Keizersberg Abbey

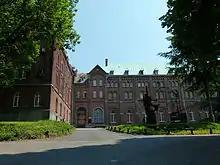
Front view of the abbey

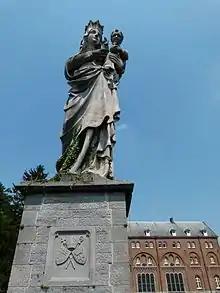
Statue of Virgin Mary and child

The "Keizersberg" ("Caesar's" or "Emperor's hill") was the site of the castle around which the city of Leuven grew up, and which local legend connected with Julius Caesar. The castle was demolished in 1782 by order of Emperor Joseph II. On the east side of the same hill a commandery of the Knights Templars was built in 1187, which when the order was abolished came to the Knights Hospitallers in 1312. This was secularised by the French in 1798, when the church and larger buildings were demolished.